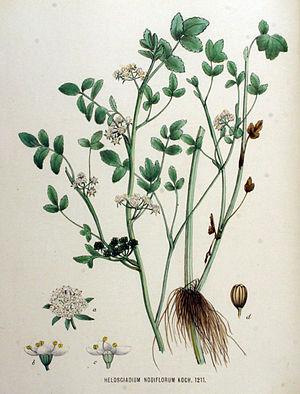
Apium nodiflorum, le Faux cresson de fontaine ou Ache nodiflore, est une plante vivace hémicryptophytique, pluri-annuelle, de la famille des Apiaceae.